BBC Online

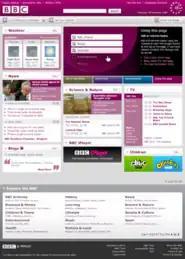
The BBC homepage in March 2010

After three years of consistent use across different platforms, the BBC began to drop the BBCi brand gradually; on 6 May 2004, the BBC website was renamed bbc.co.uk, after the main URL used to access the site. Interactive TV services continued under the BBCi brand until it was dropped completely in 2008. The BBC's online video player, the iPlayer has, however, retained an i-prefix in its branding.